Yellow Magic Orchestra

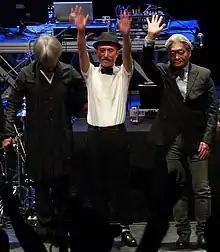
YMO after playing a 2008 concert in London. From left to right: Ryuichi Sakamoto, Yukihiro Takahashi, Haruomi Hosono

Yellow Magic Orchestra (abbreviated to YMO) was a Japanese electronic music band formed in Tokyo in 1978 by Haruomi Hosono (bass, keyboards, vocals), Yukihiro Takahashi (drums, lead vocals, occasional keyboards) and Ryuichi Sakamoto (keyboards, vocals). The group is considered influential and innovative in the field of popular electronic music. They were pioneers in their use of synthesizers, samplers, sequencers, drum machines, computers, and digital recording technology, and effectively anticipated the "electropop boom" of the 1980s. They are credited with influencing the development of various electronic genres, including synth-pop, city pop, dance, electro, hip-hop, J-pop and techno. They also explored subversive socio-political themes throughout their career.